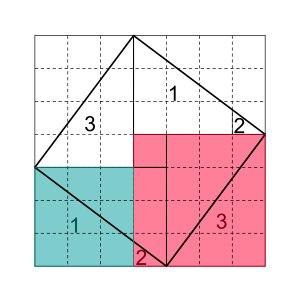
Le théorème de Pythagore est un théorème de géométrie euclidienne qui met en relation les longueurs des côtés dans un triangle rectangle : le carré de la longueur de l’hypoténuse, qui est le côté opposé à l'angle droit, est égal à la somme des carrés des longueurs des deux autres côtés.
Le Zhoubi Suanjing, ou Chou Pei Suan Jing, ou le Classique mathématique du Gnomon des Zhou est l'un des plus anciens textes mathématiques chinois et il fait partie des Dix Canons du calcul. « Zhou » fait référence à l'antique dynastie des Zhou c. 1046-771 av J.-C. ; « Bi » signifie cuisse et selon le livre, il se réfère au gnomon du cadran. Le livre est consacré à l'observation astronomique et au calcul. La mention « Suan Jing » ou « classique de l'arithmétique » a été ajoutée plus tard en l'honneur des résultats mathématiques présenté dans ce livre.